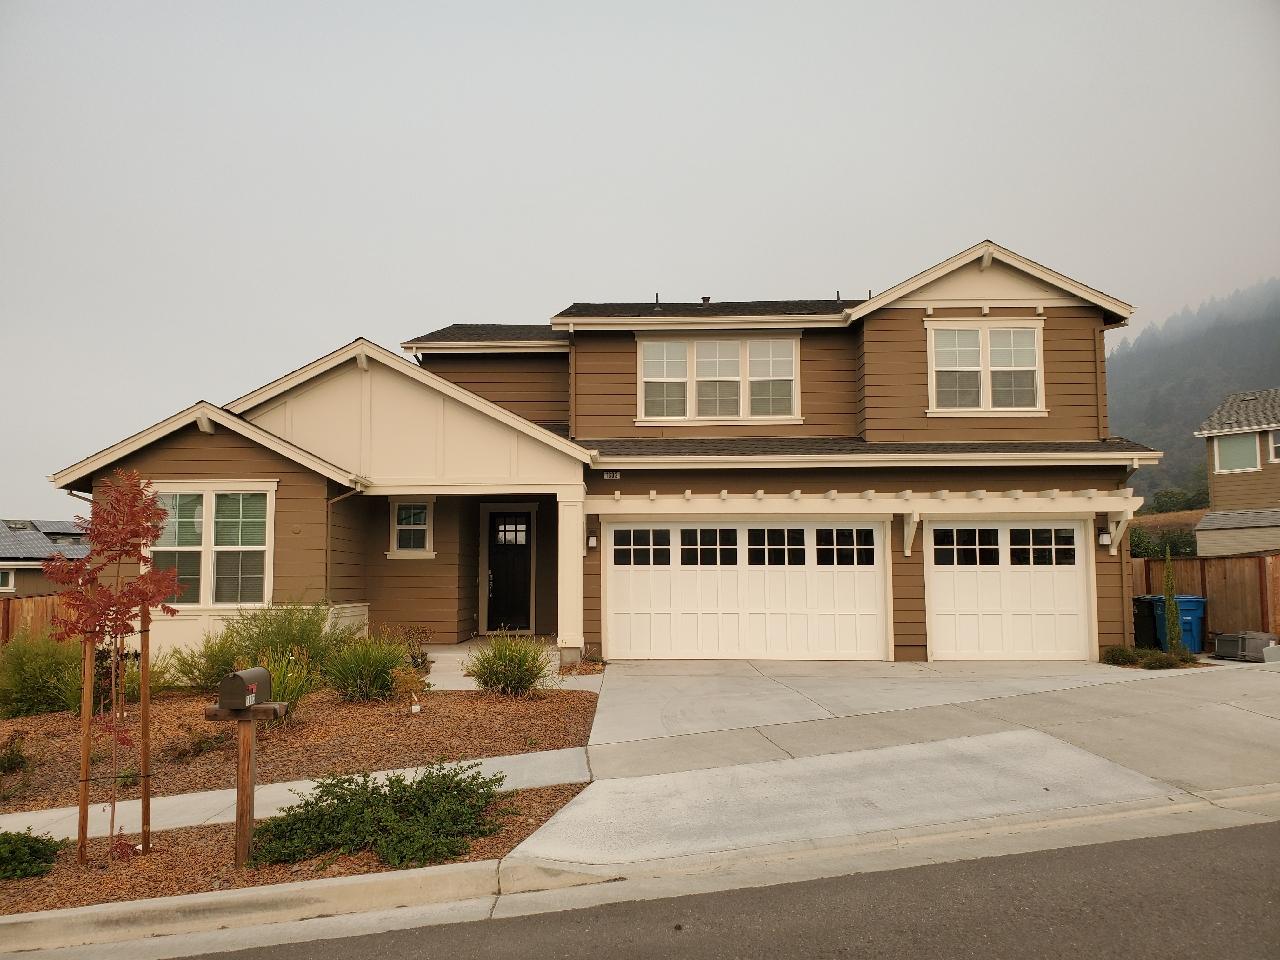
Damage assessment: no_damage